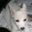
Label: dog